Martin Jones (ice hockey)

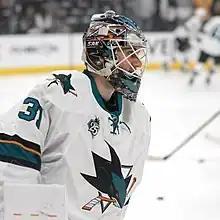
Jones during his tenure with the San Jose Sharks during the 2016 Stanley Cup playoffs

Jones finished fourth in the AHL with 27 wins in 2012–13 and was also among the league leaders in games played (56) and shutouts (5). Jones began the 2013–14 season with Manchester, but was recalled by Los Angeles on November 13, 2013, after Jonathan Quick suffered an injury. As the backup for the Kings, he did not get into game action for three weeks. Jones made his NHL debut on December 3 and earned a 3–2 victory over the Anaheim Ducks. He stopped all nine shooters he faced in a shootout to secure his first NHL win. Jones won his second NHL start and made 16 saves to record his first NHL shutout four nights later against the New York Islanders. He shut out the Montreal Canadiens in his next game, making him the first Kings goaltender to do so, and the second Los Angeles rookie to record consecutive shutouts, matching Gerry Desjardins, who did it in 1968–69. Jones then found himself a full-time NHL goaltender for the first time after backup Ben Scrivens was traded to Edmonton, making Jones the team's primary backup to starter Quick.